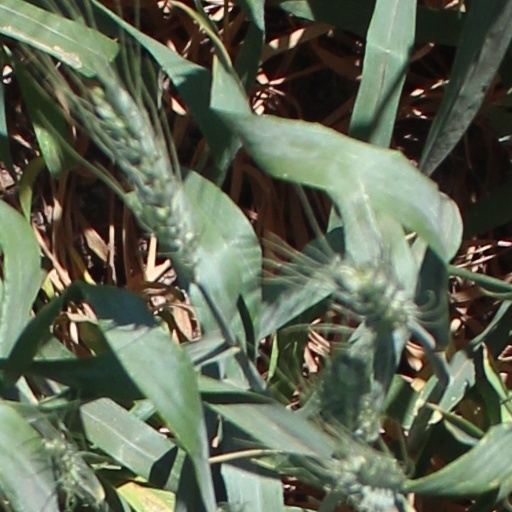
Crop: wheat